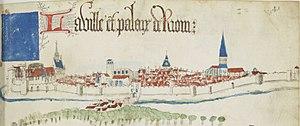
La ville de Riom dessinée vers 1450 par Guillaume Revel pour son Armorial d'Auvergne. Titre du dessin
Riom est une commune française située dans le département du Puy-de-Dôme, en région d'Auvergne-Rhône-Alpes. Elle possède sa propre unité urbaine qui s'intègre à l'aire urbaine de Clermont-Ferrand.